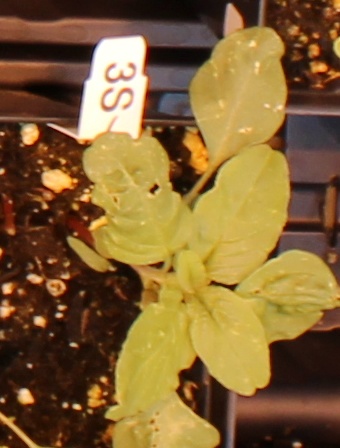
Label: Redroot Pigweed